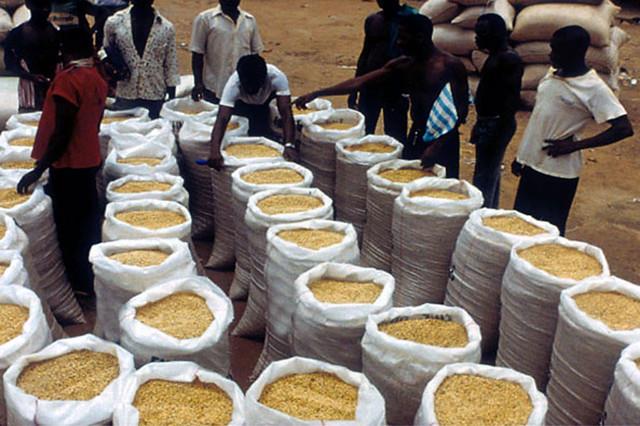
Watu kumi na wawili wakiwa wanashughulika na viroba vyenye mbegu za mahindi ndani yake. Vilivyopangwa pembeni yao. Nyuma yao kukiwa na magunia mengine kadhaa, yaliyopangwa kwa kupandana.